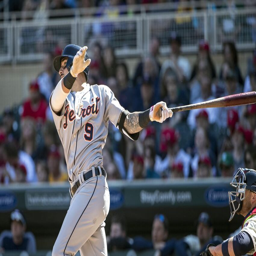
athlete hits a double in the sixth inning against sports team .